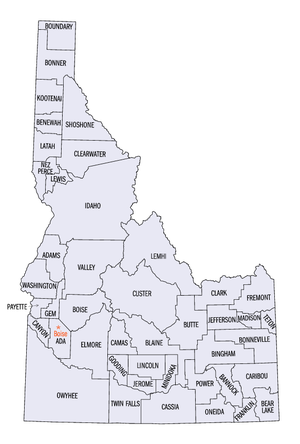
L'État de l'Idaho est divisé en 44 comtés.